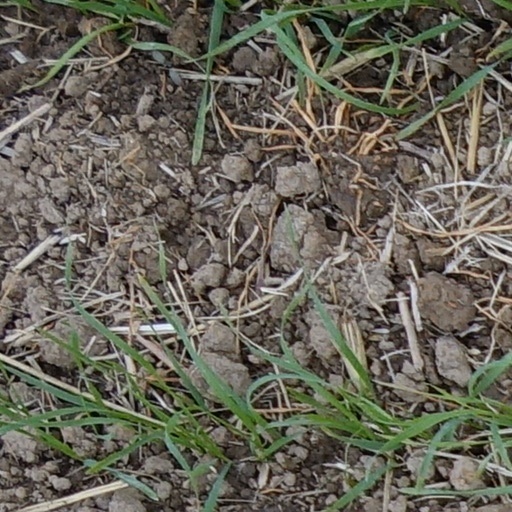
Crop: wheat